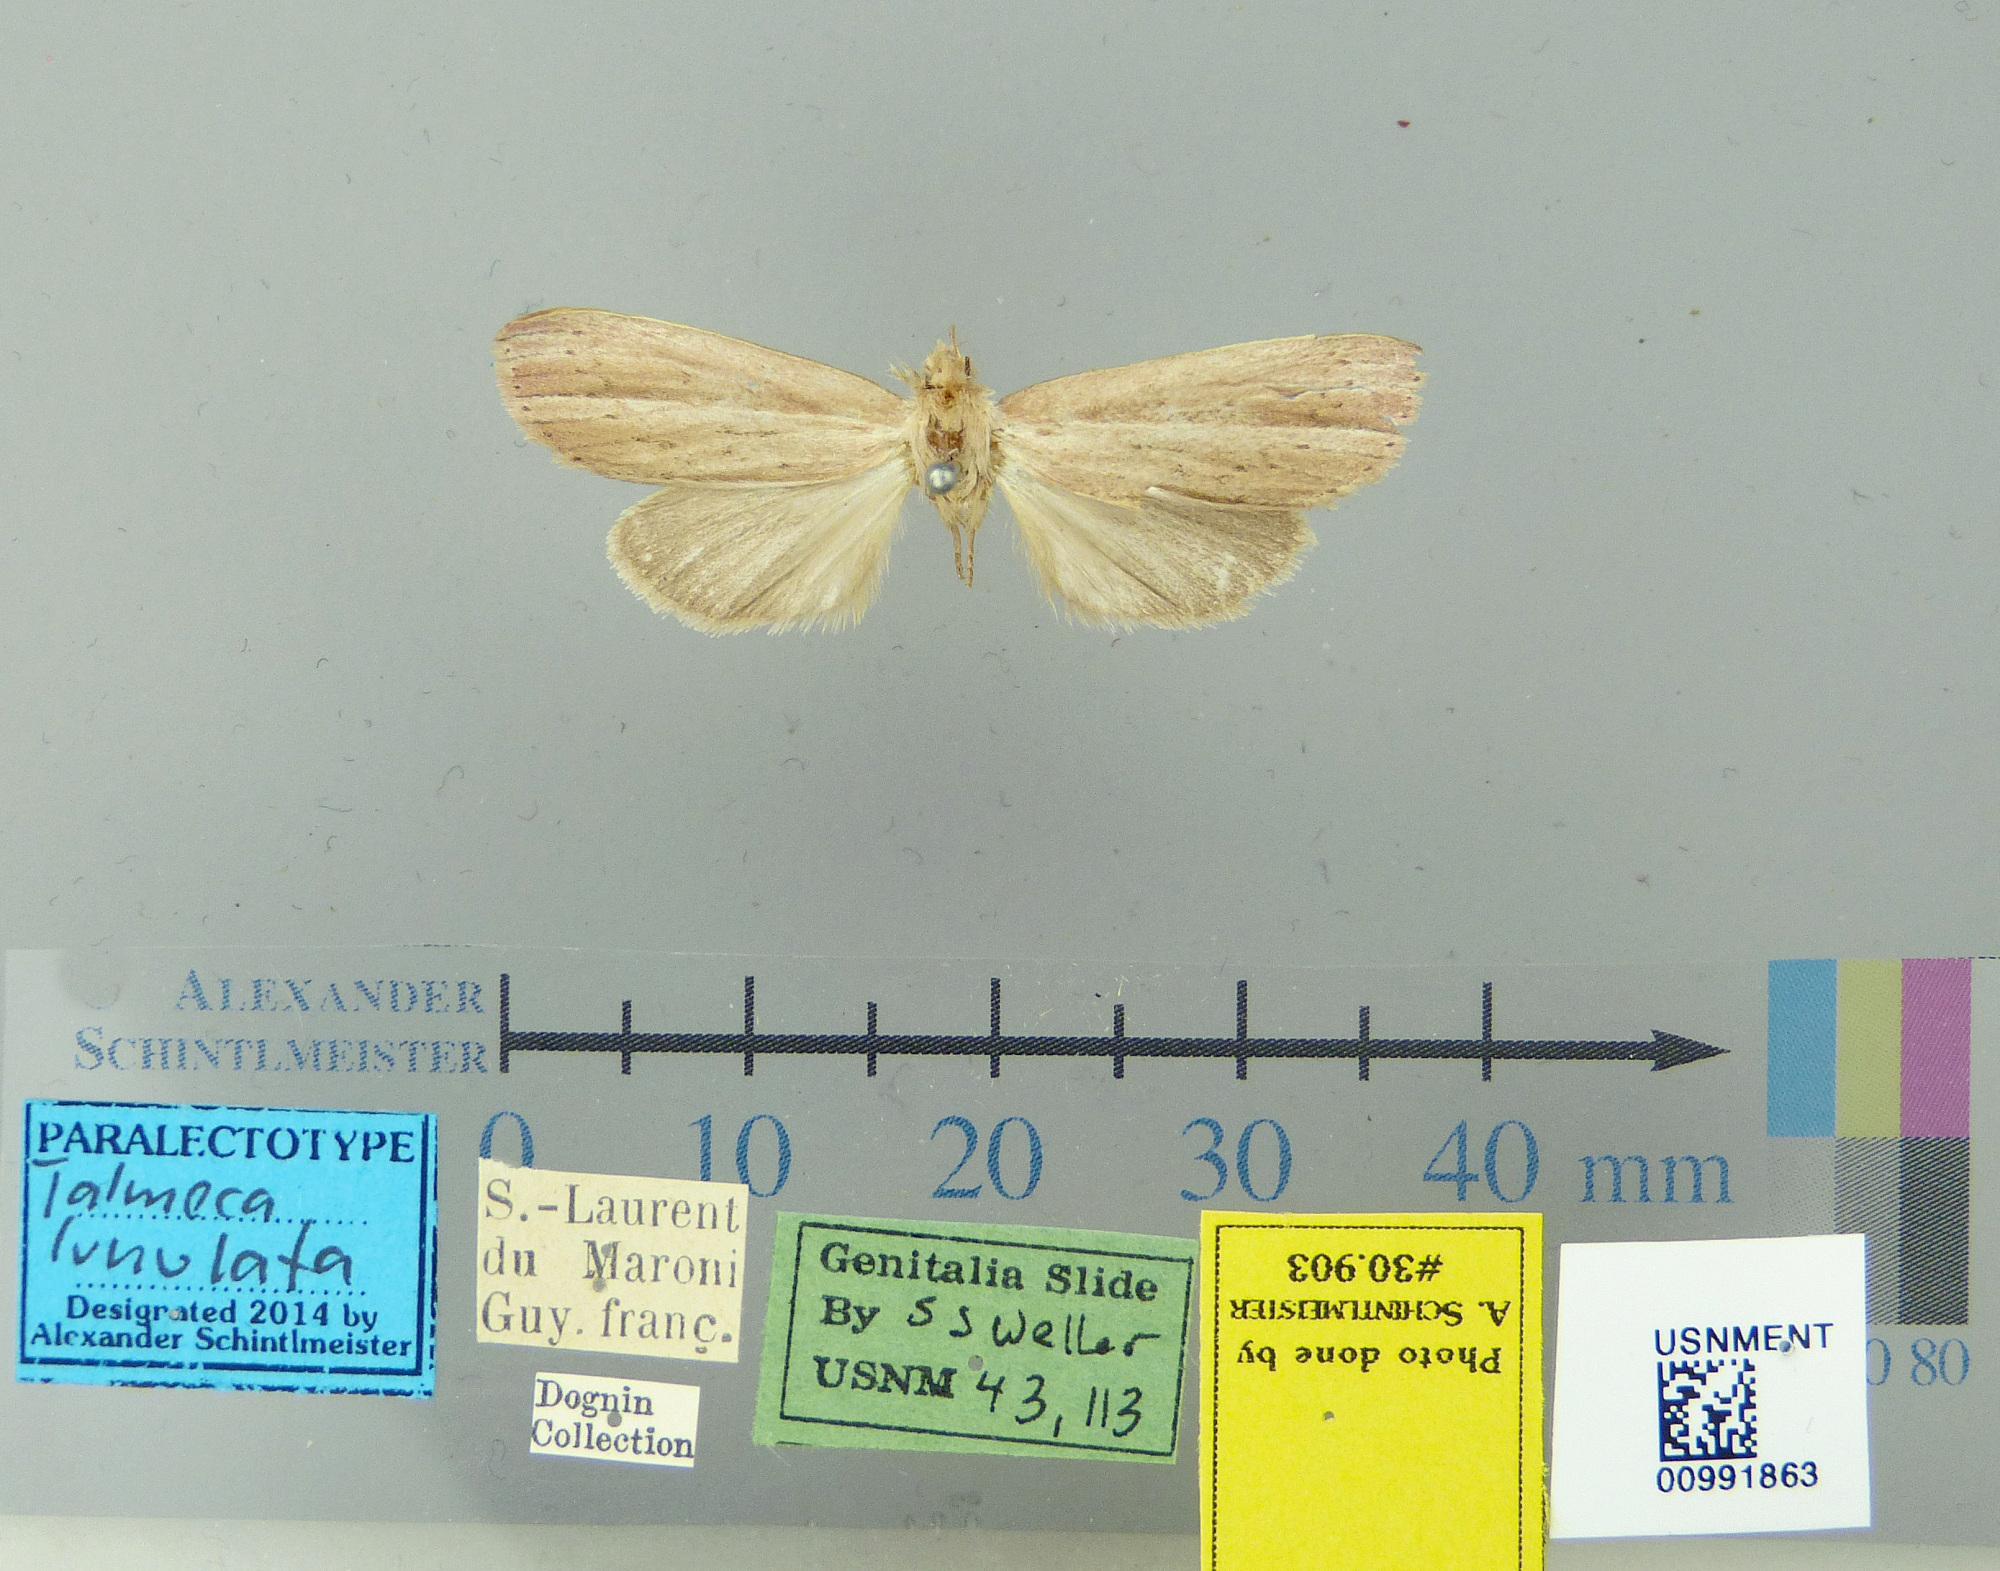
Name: Talmeca lunulata
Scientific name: Talmeca lunulata Dognin, 1911
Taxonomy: Animalia, Arthropoda, Insecta, Lepidoptera, Notodontidae
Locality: Saint Laurent du Maroni, [Not Stated], Guyana
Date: [Not Stated]